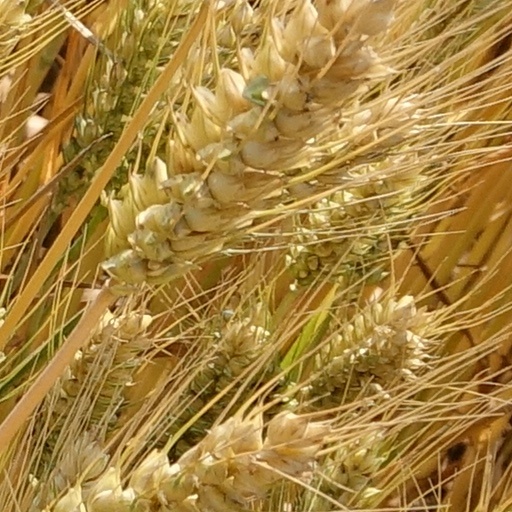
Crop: wheat